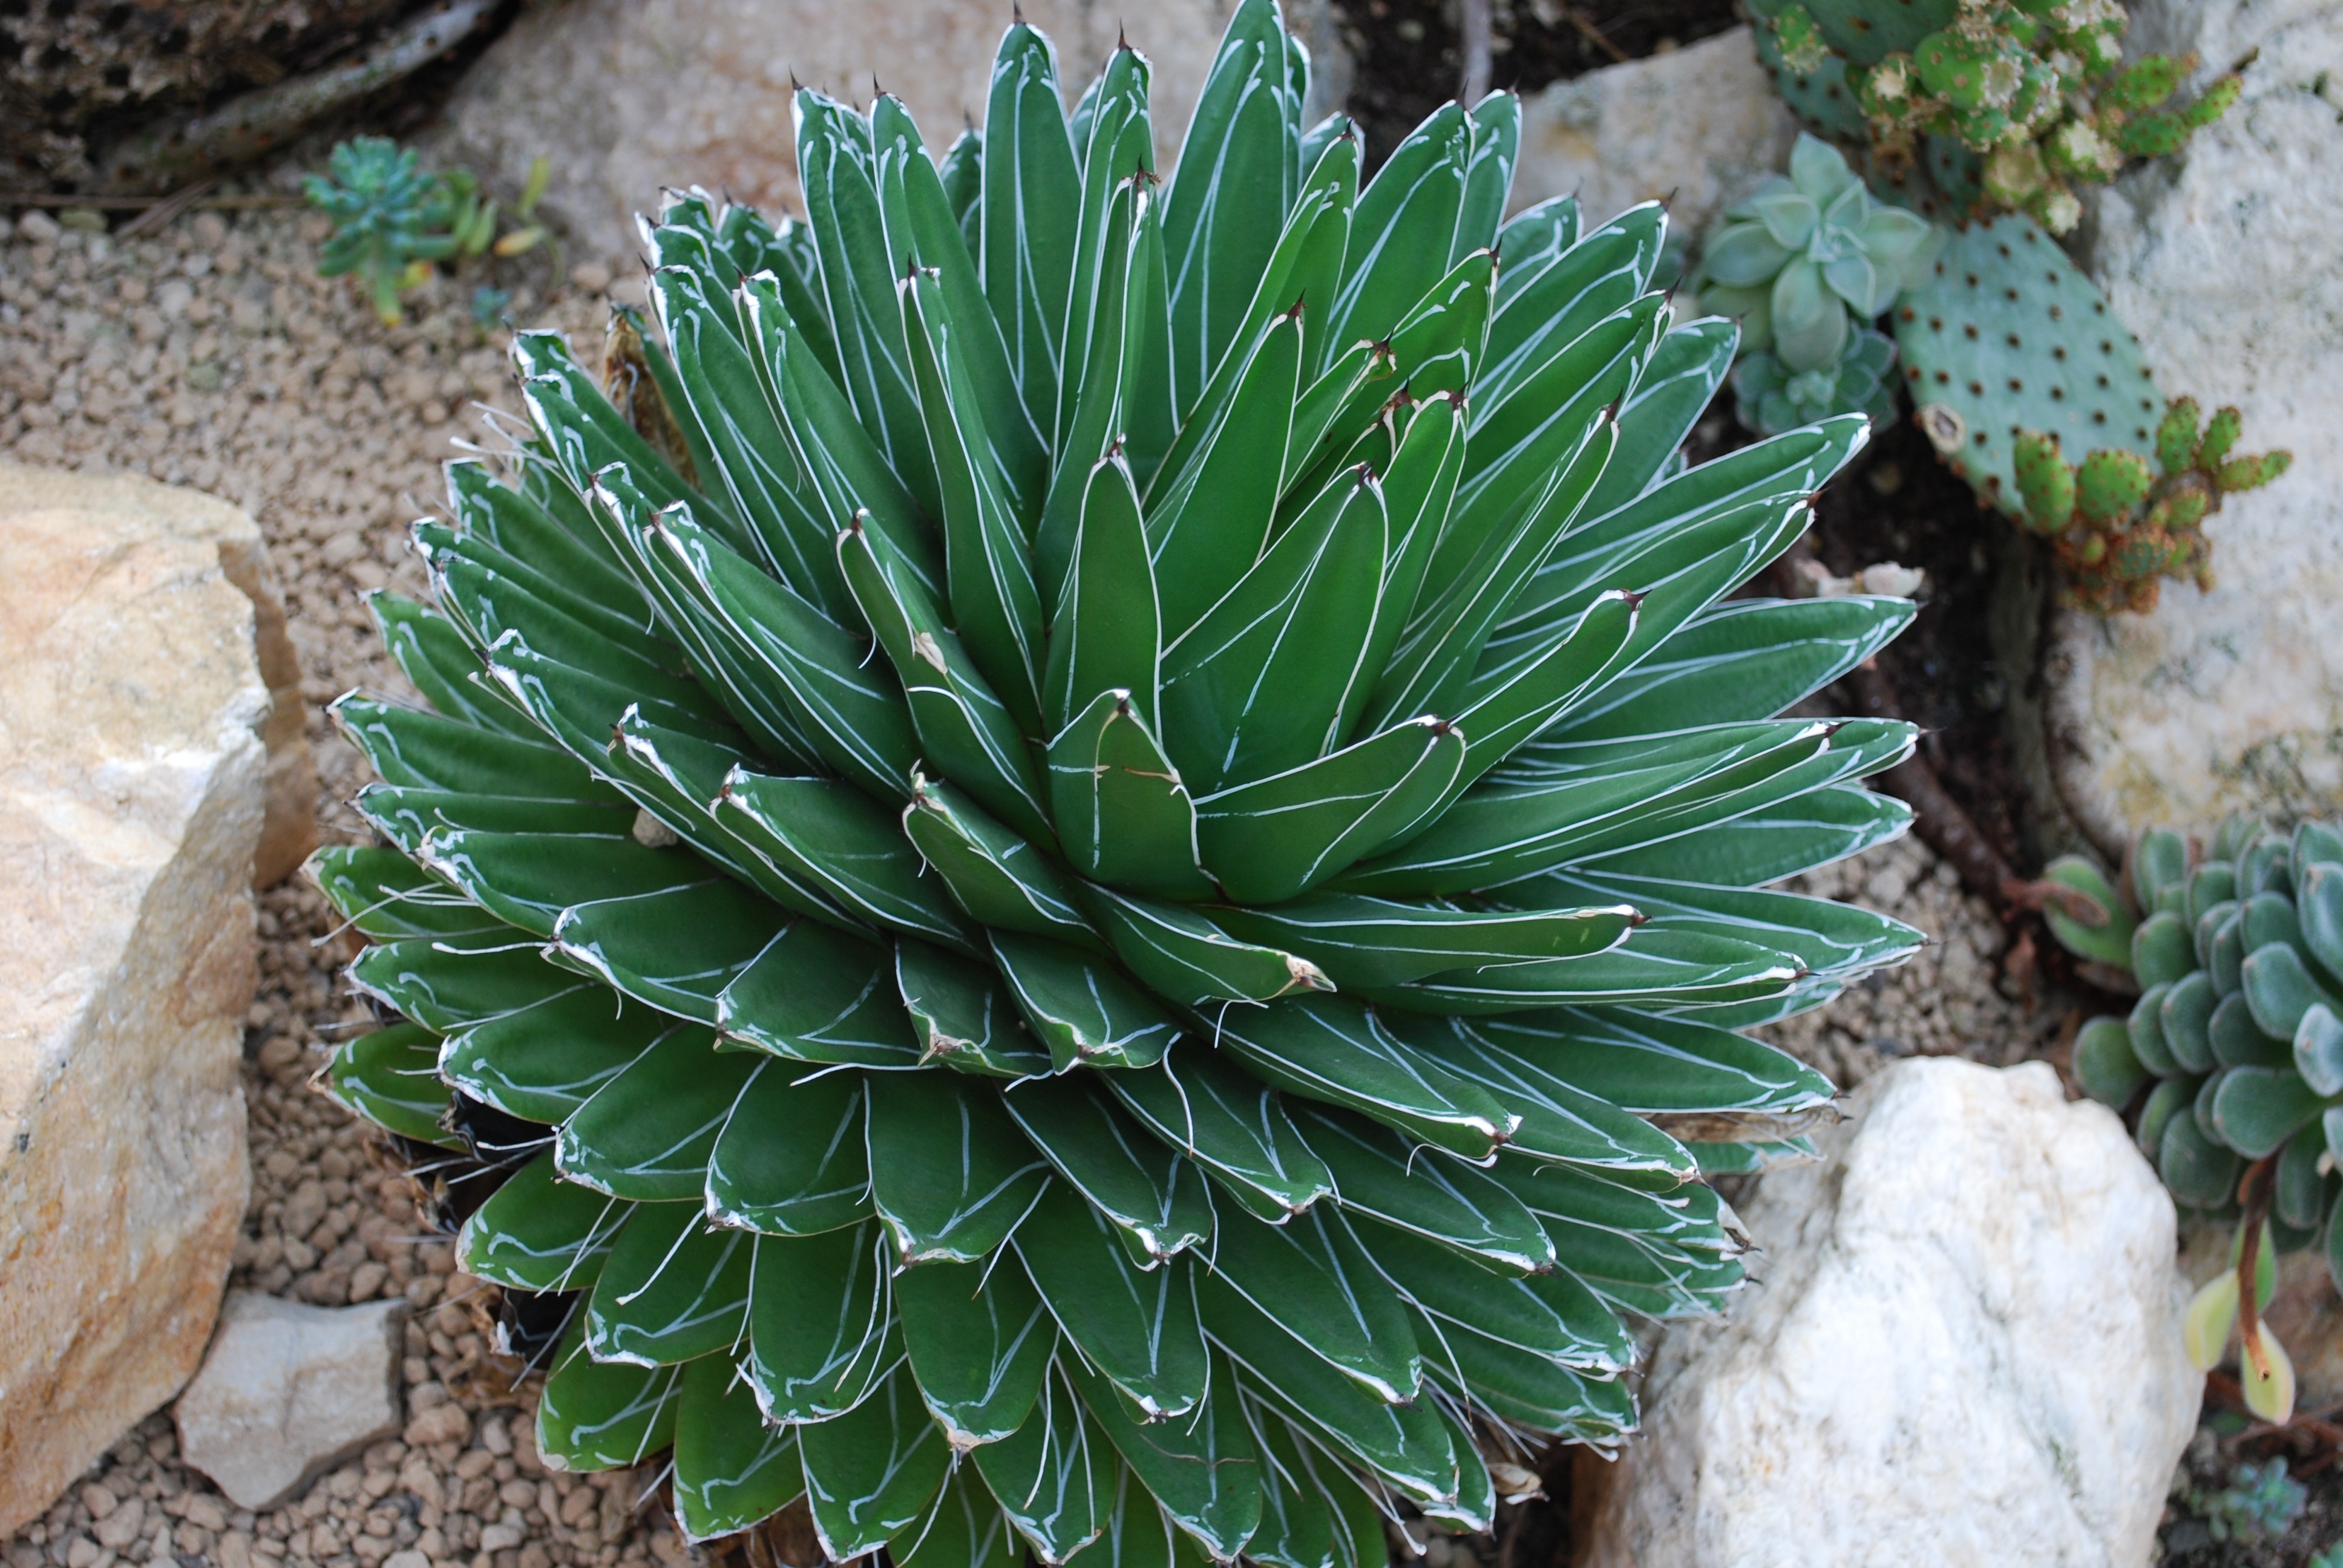
cactus, sharp, plant, desert, flower, thorn, environment, green, herb, natural, botany, agriculture, garden, flora, botanical, spike, outdoors, vegetation, spikes, thorns, aloe, horticulture, agave, organic, spiked, xanthorrhoeaceae, flowering plant, land plant, agave azul, hedgehog cactus